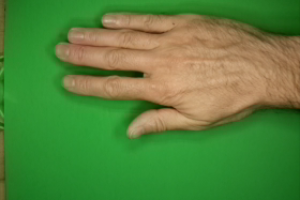
Label: paper